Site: brandenburg
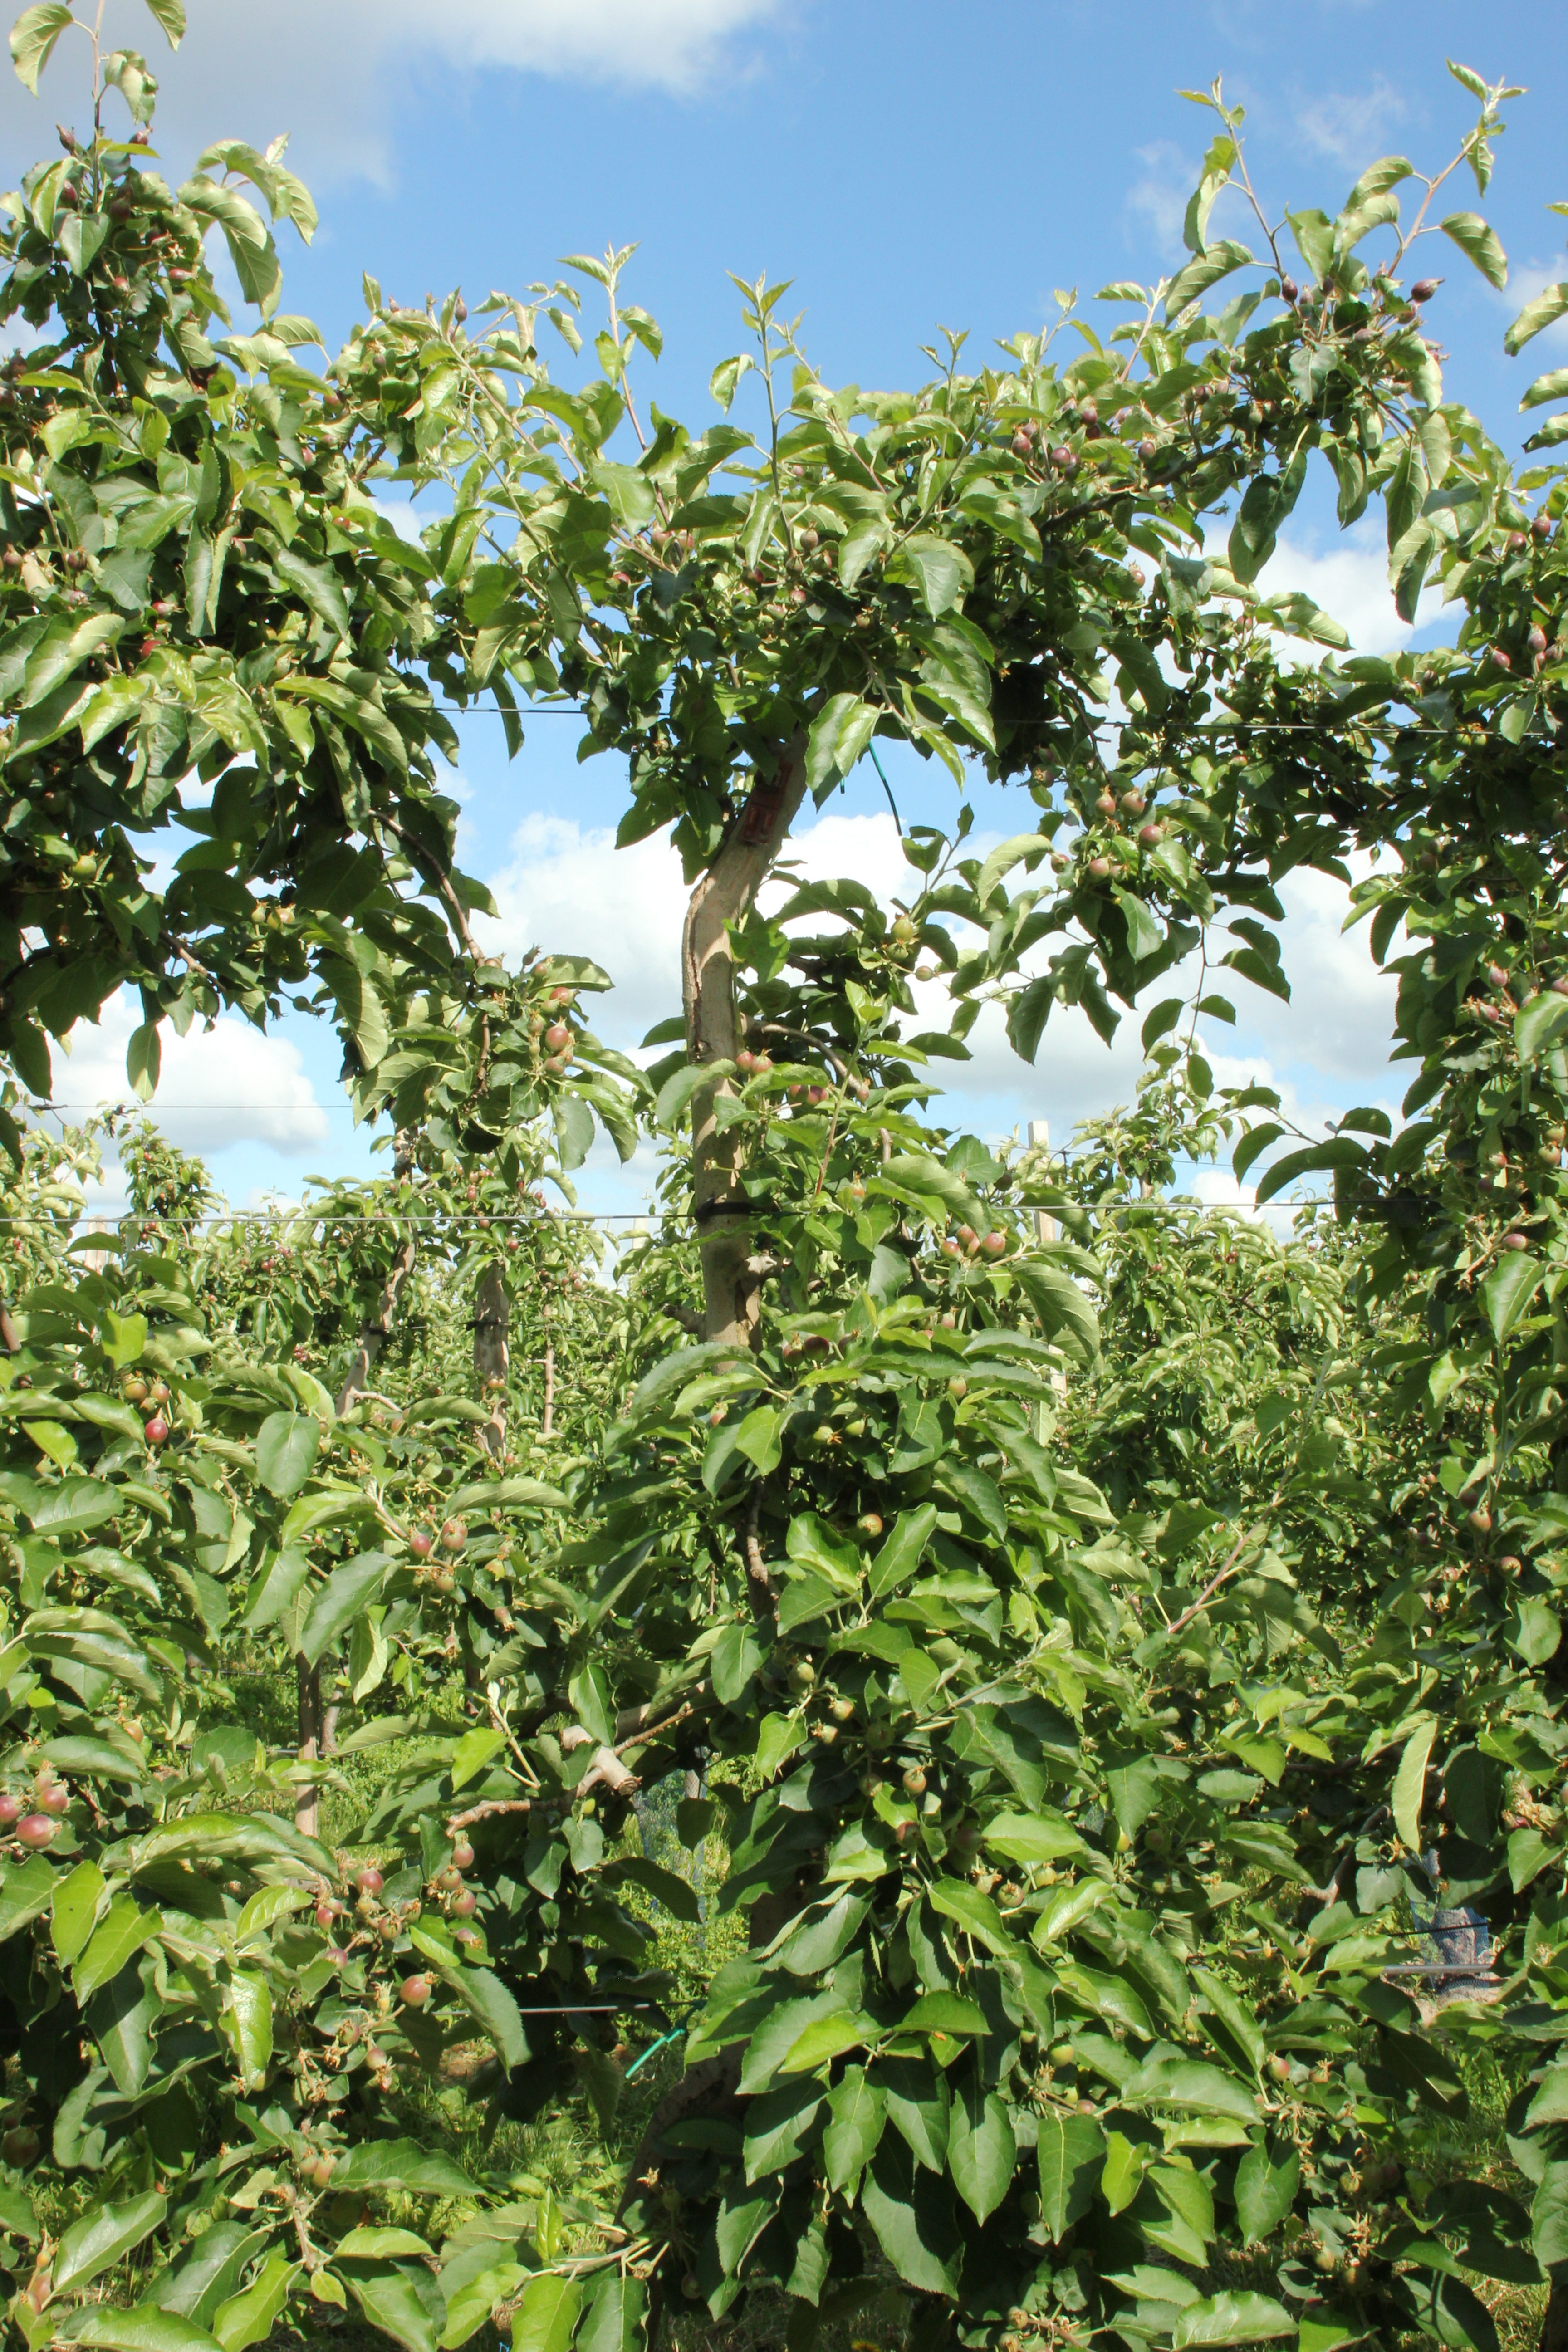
Growth stage (BBCH 72): Development of fruit